Manuel Pinho

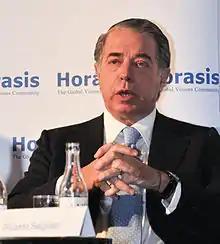
ESFG chairman Ricardo Salgado who became Pinho's career mentor at ESFG and secretly continued to pay Pinho while he was minister and arranged him a generous financial support package afterwards.

As a result, when Pinho became minister in 2005, it was widely believed that it had been due to the influence of Salgado, who would publicly deny it a decade later. However, Salgado continued to secretly pay Pinho 14.963,94 euros per month while Pinho was minister, in addition to hiring Pinho's second wife to oversee the bank's newly started modern photography collection, thus ensuring that Pinho remained bound to the ESFG while he was minister. Against this background, some of the decisions Pinho took as minister were criticized for benefiting ESFG, such as the sale of Portugália Airlines, the SONAE Group's failed tender offer for Portugal Telecom where ESFG was the largest minority shareholder, or Pinho's dealings with EDP-Energias de Portugal that was chaired by another former ESFG top operative António Mexia. Pinho's alleged favouring of EDP-Energias de Portugal when he awarded it the 26 year hydro-electricity buying monopoly bypassing the regular public bidding procedures would subsequently be considered by the European Commission and the Portuguese Court of Audits detrimental to the interests of the Portuguese treasury and electricity consumers. In June 2017, it also became the subject of a corruption investigation by the Portuguese Judicial Police that indicted Pinho, Mexia, and Salgado.